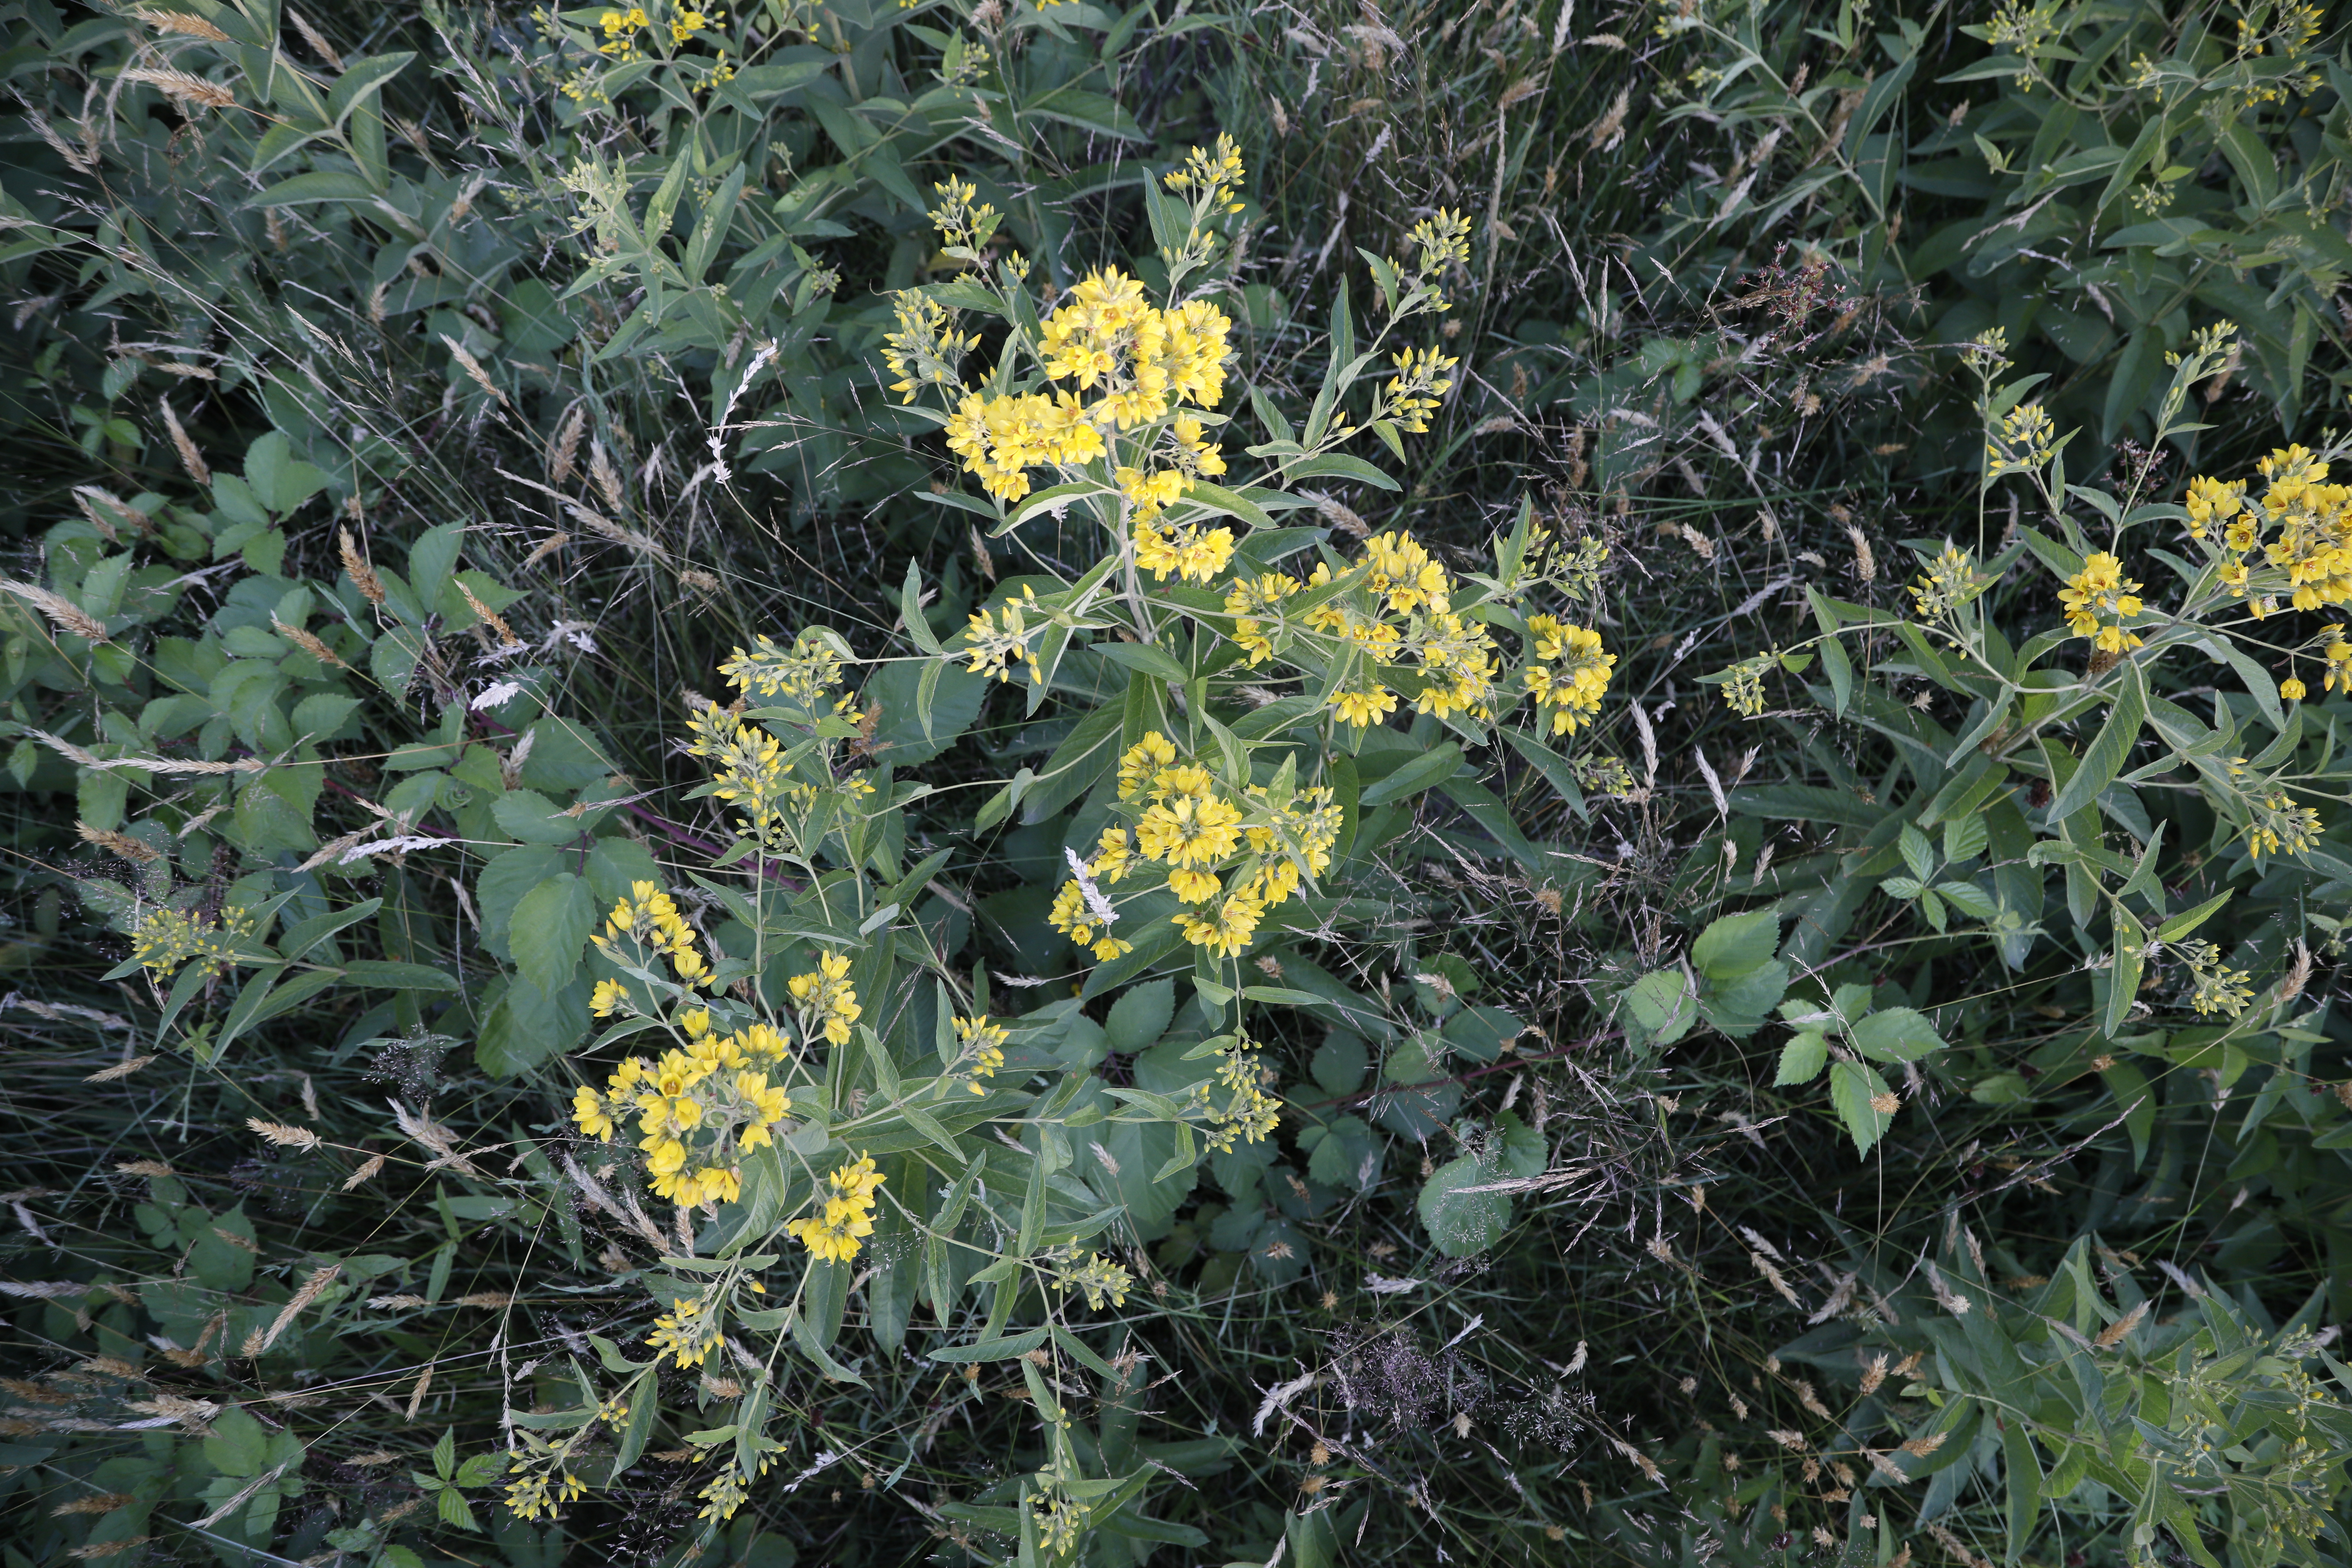
Plant species: Lysimachia vulgaris